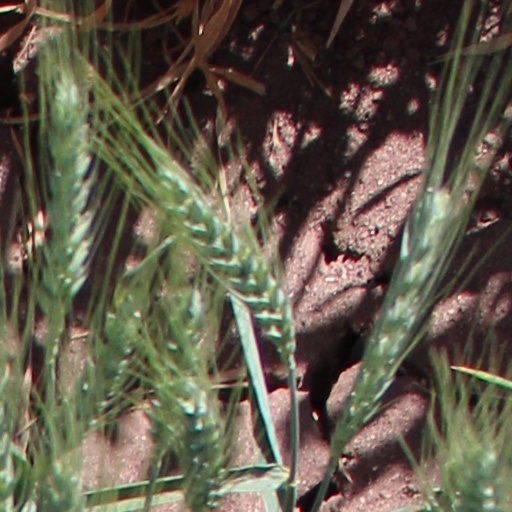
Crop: wheat